Linguistic map

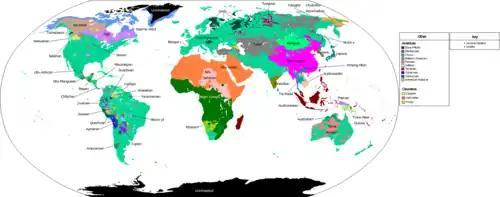
Language families of the world

A linguistic map is a thematic map showing the geographic distribution of the speakers of a language, or isoglosses of a dialect continuum of the same language, or language family. A collection of such maps is a linguistic atlas.